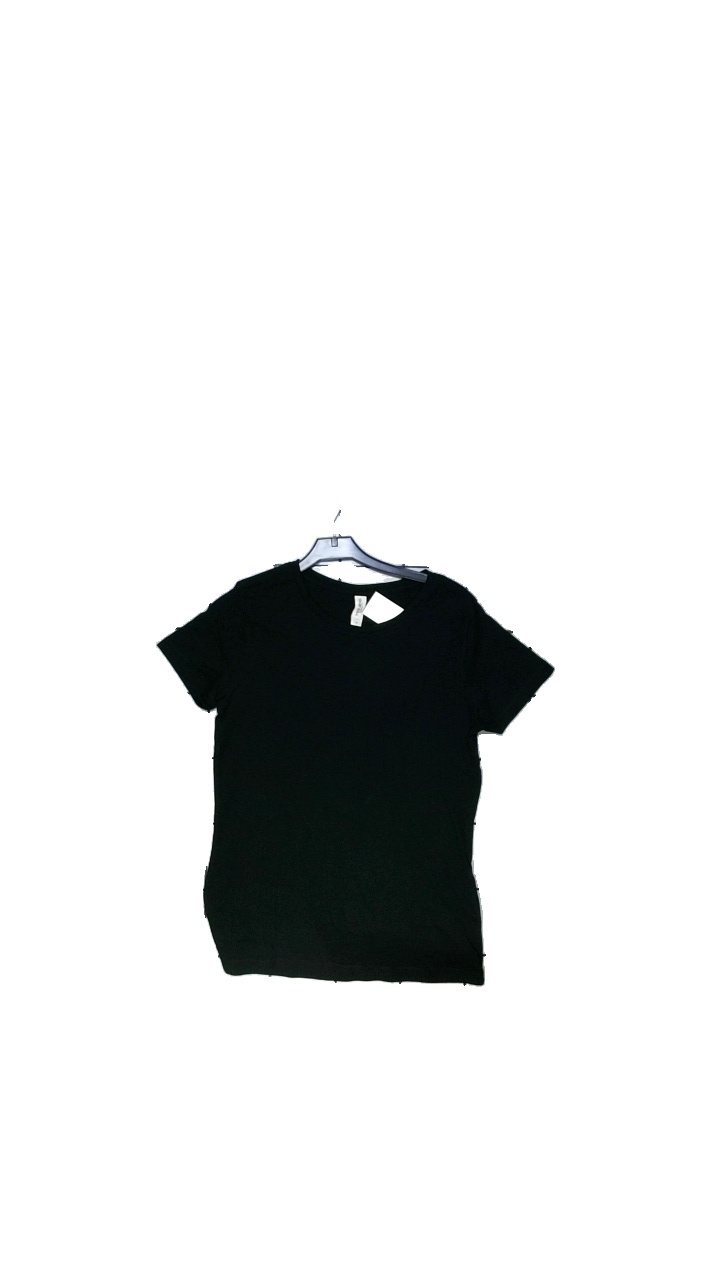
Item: T-shirt (Ladies)
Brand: Teejays
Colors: Black
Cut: Regular, C-collar
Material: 100%Cotton
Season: Summer
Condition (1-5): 5
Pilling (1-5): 5
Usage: Reuse
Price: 50-100